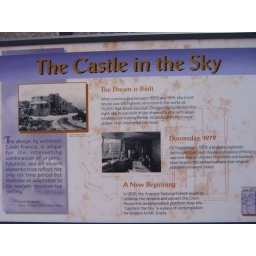
castle in the sky